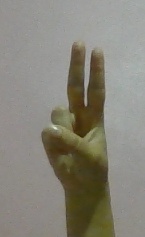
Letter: taa